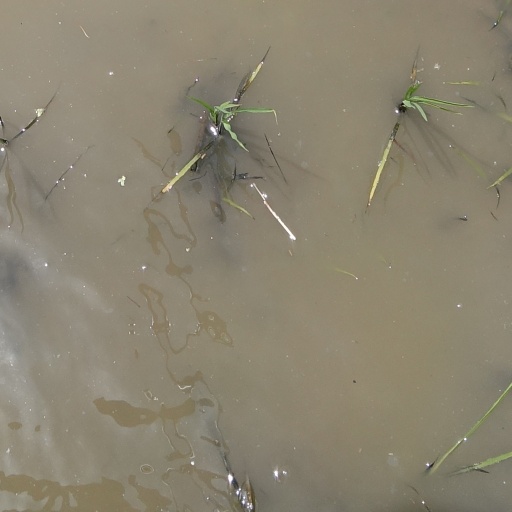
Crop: rice